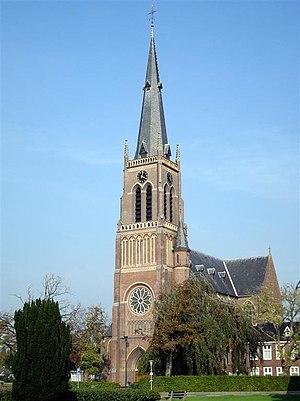
Sint Nicolaasga est un village de la commune néerlandaise de De Fryske Marren, situé dans la province de Frise.